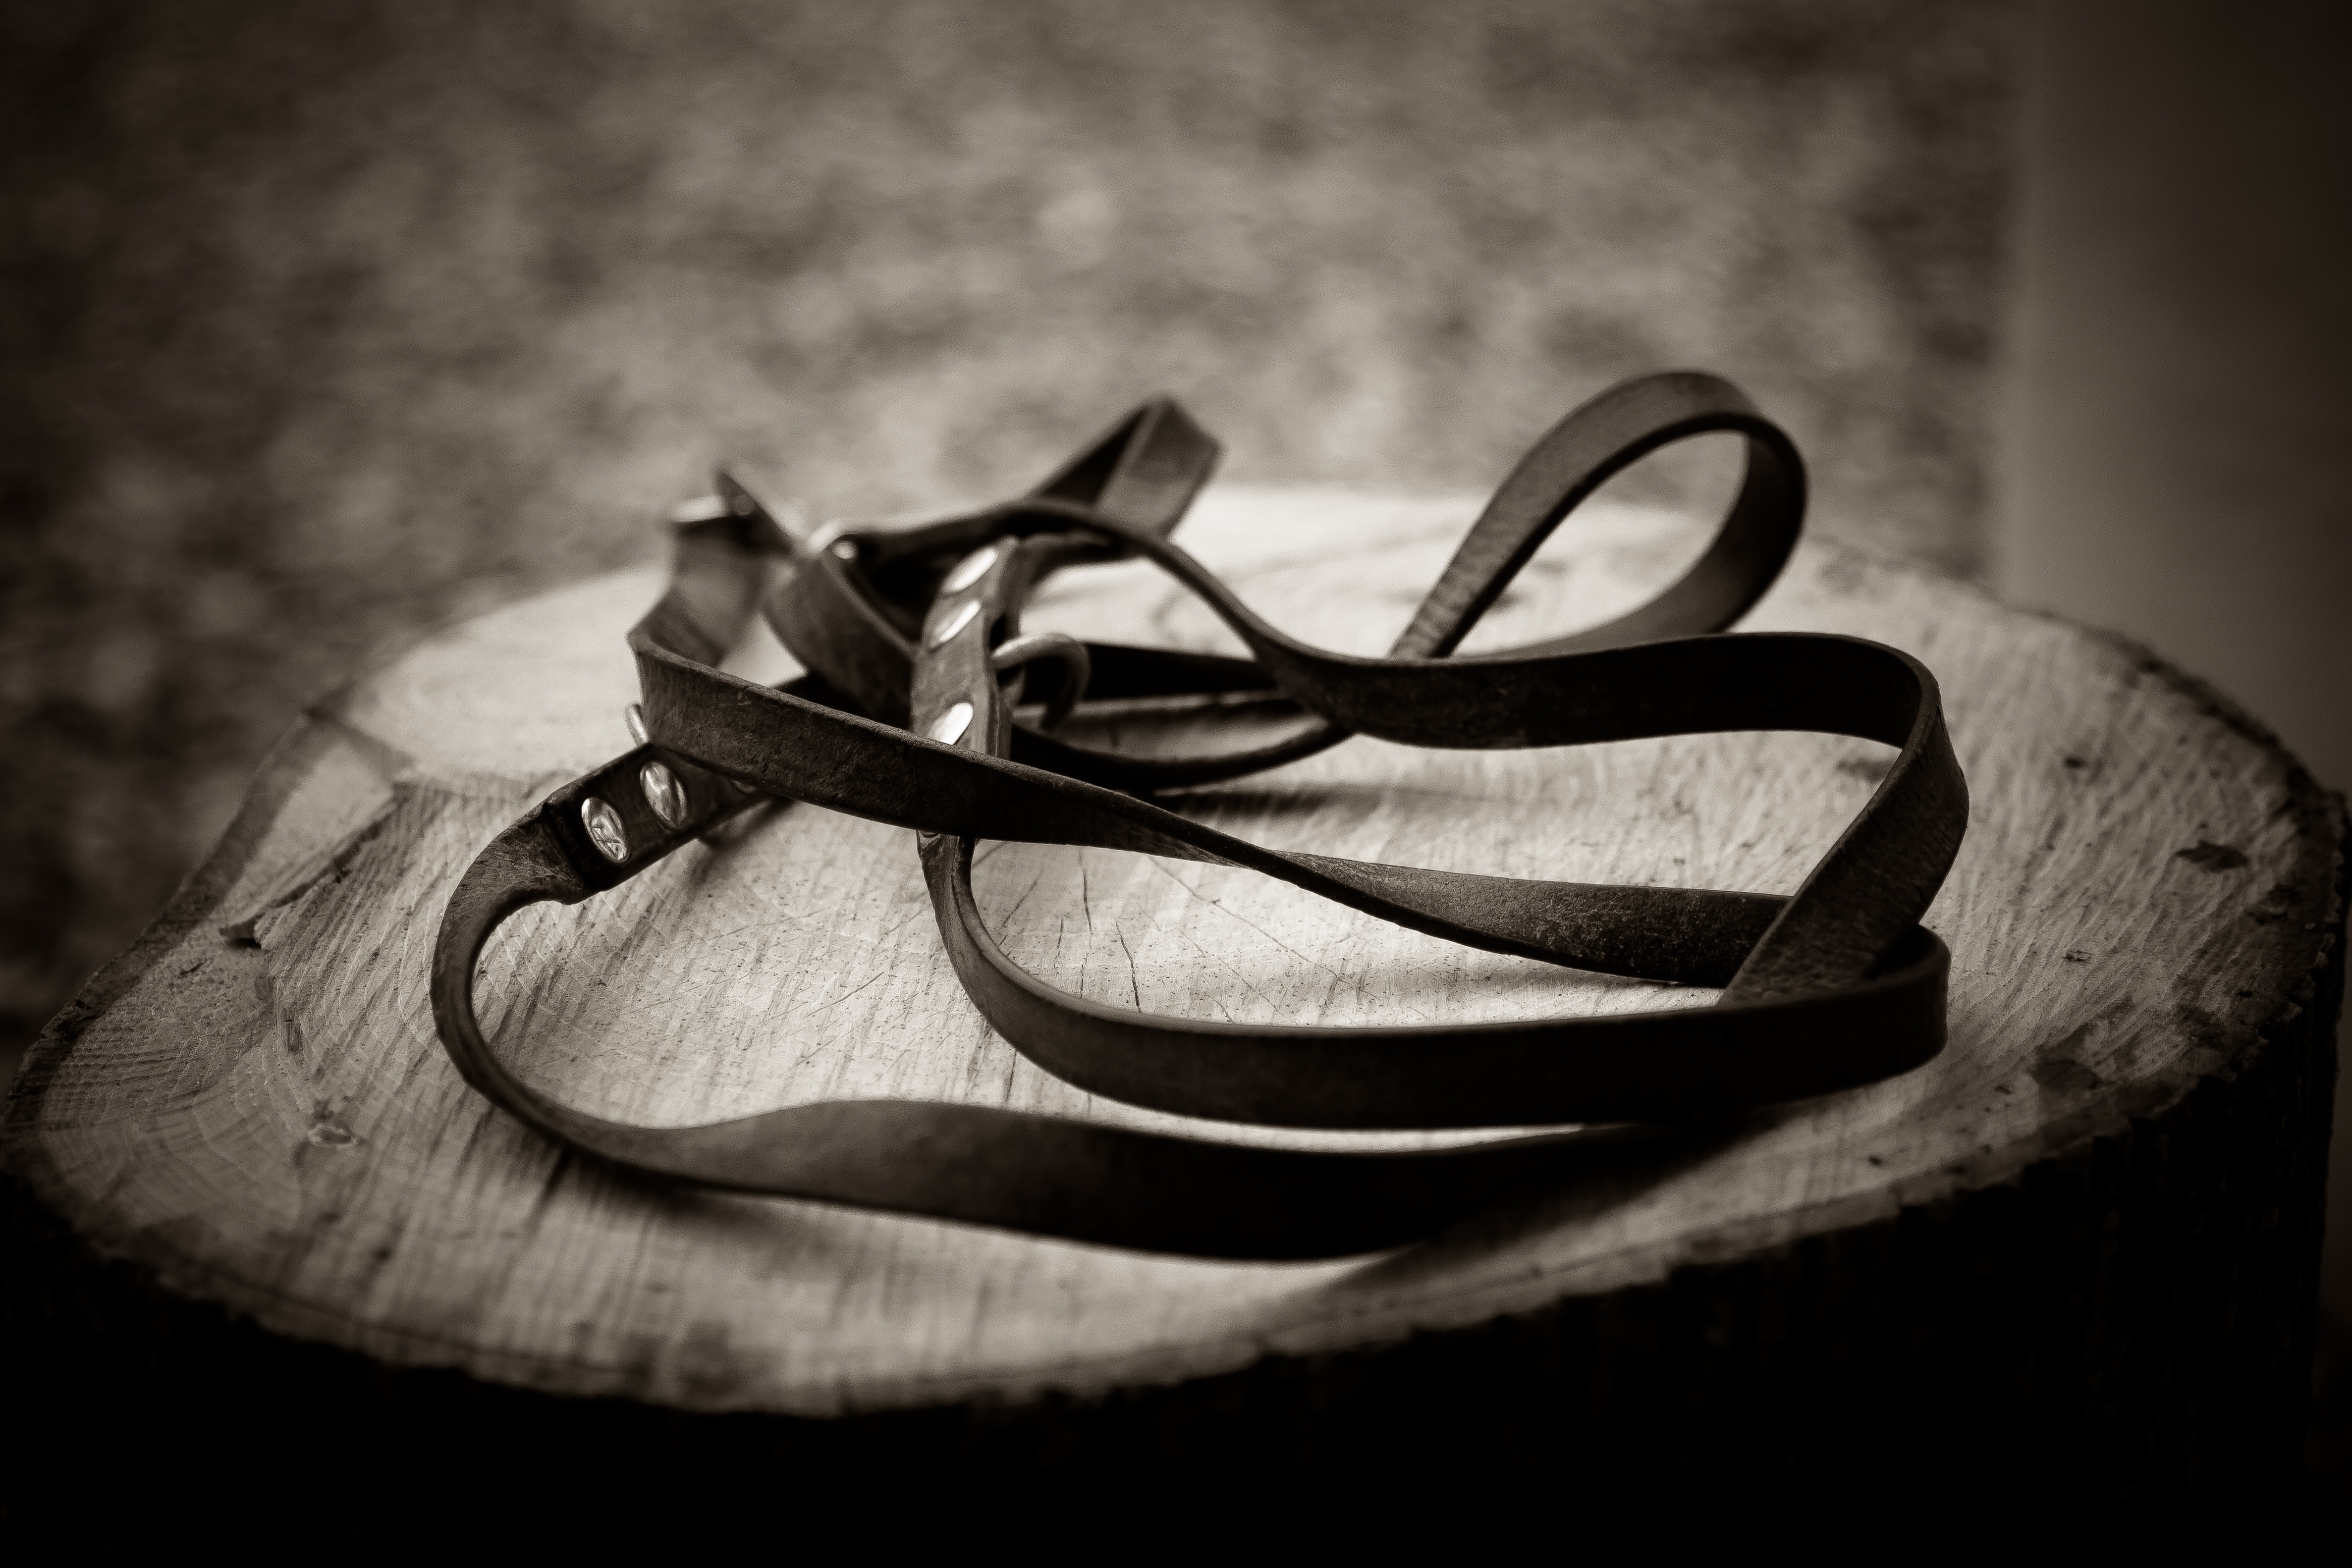
light, black and white, white, photography, darkness, black, monochrome, circle, close up, glasses, footwear, photograph, eyewear, emotion, macro photography, still life photography, monochrome photography, vision care